Bernard Brochand

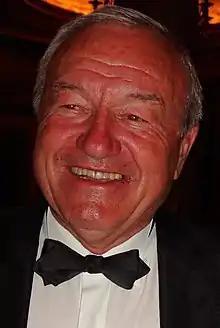
Brochand in 2008

Bernard Brochand (5 June 1938 – 25 February 2025) was a French politician, businessman, football executive, and football player. A member of The Republicans, he served in the National Assembly for Alpes-Maritimes's 8th constituency from 2001 to 2022. His constituency covered the Riviera resort of Cannes.